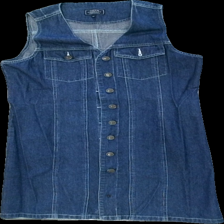
View: front
Type: Dress
Category: Ladies
Brand: Not in the list
Brand text on label: creem company adelsten
Colors: Blue
Material: 100% cotton
Cut: Regular
Size: 40
Season: All
Trend: Denim
Damage location: bottom left
Price range: 100-150
Recommended usage: Reuse
Description: jeans klänning med knappar fram